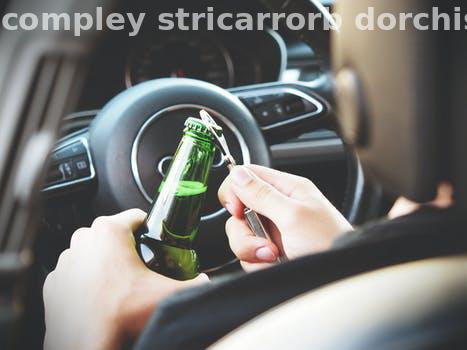
Label: Watermark